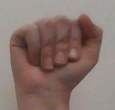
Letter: saad